Louise of Mecklenburg-Strelitz

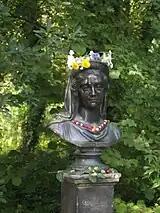
A statue of Queen Louise in the park of Charlottenburg, Berlin

On 19 July 1810, while visiting her father in Strelitz, the queen died in her husband's arms from an unidentified illness. The queen's subjects attributed the French occupation as the cause of her early death. "Our saint is in heaven", exclaimed Prussian general Gebhard Leberecht von Blücher. Louise's untimely death left her husband alone during a period of great difficulty, as the Napoleonic Wars and need for reform continued.